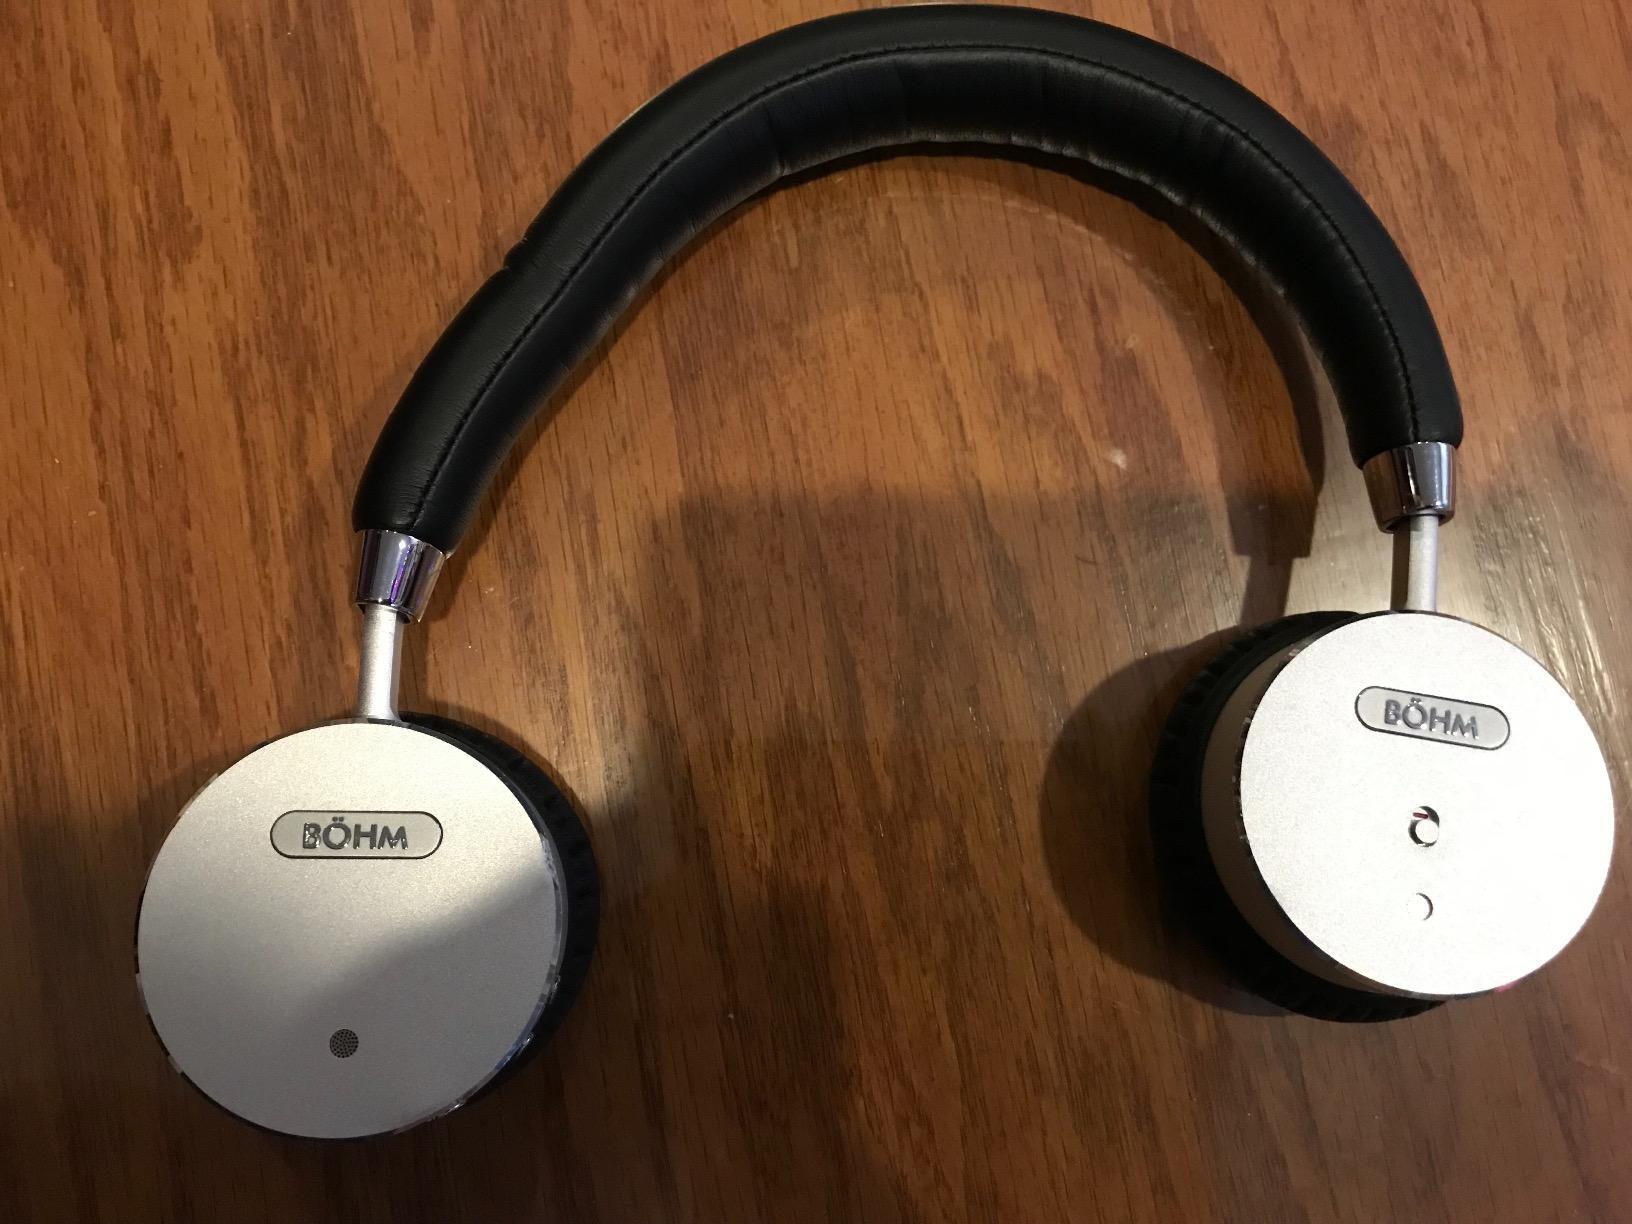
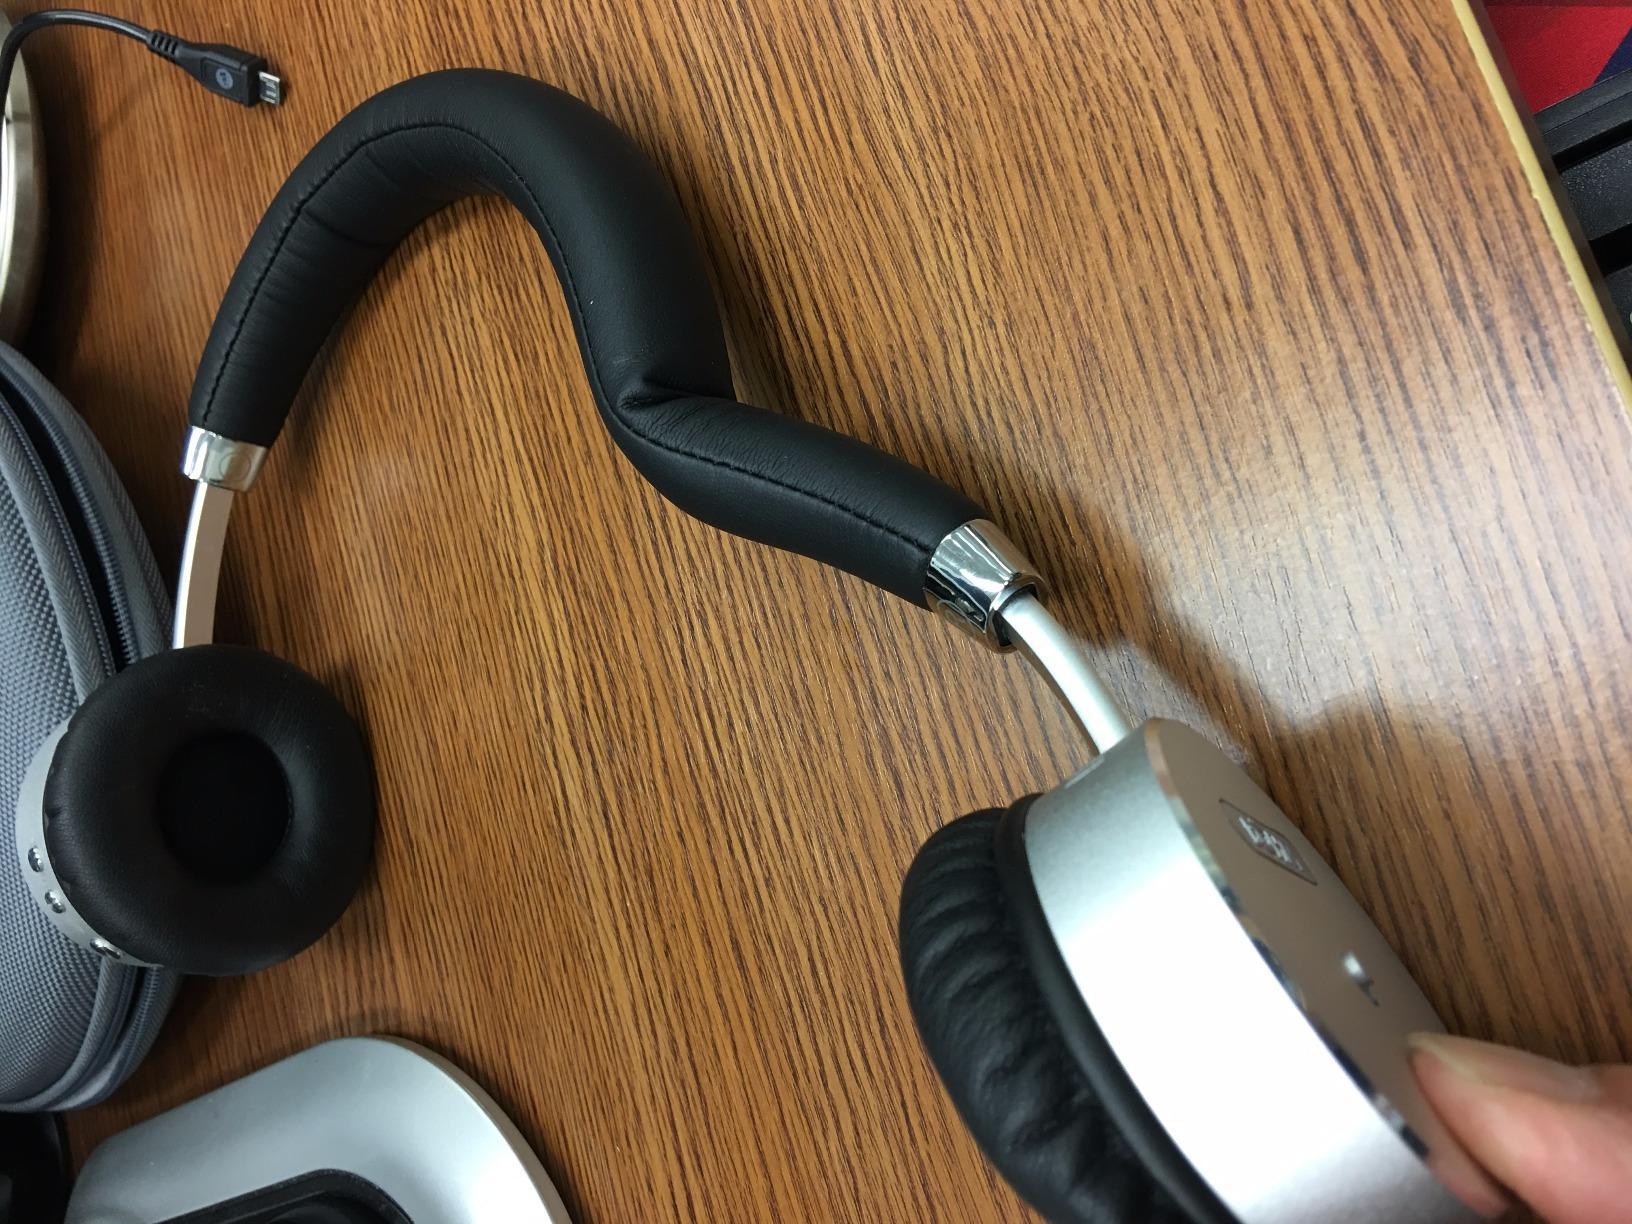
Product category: headphones
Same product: yes